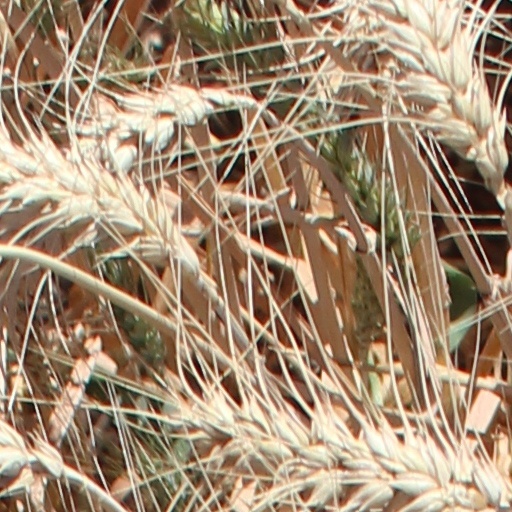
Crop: wheat